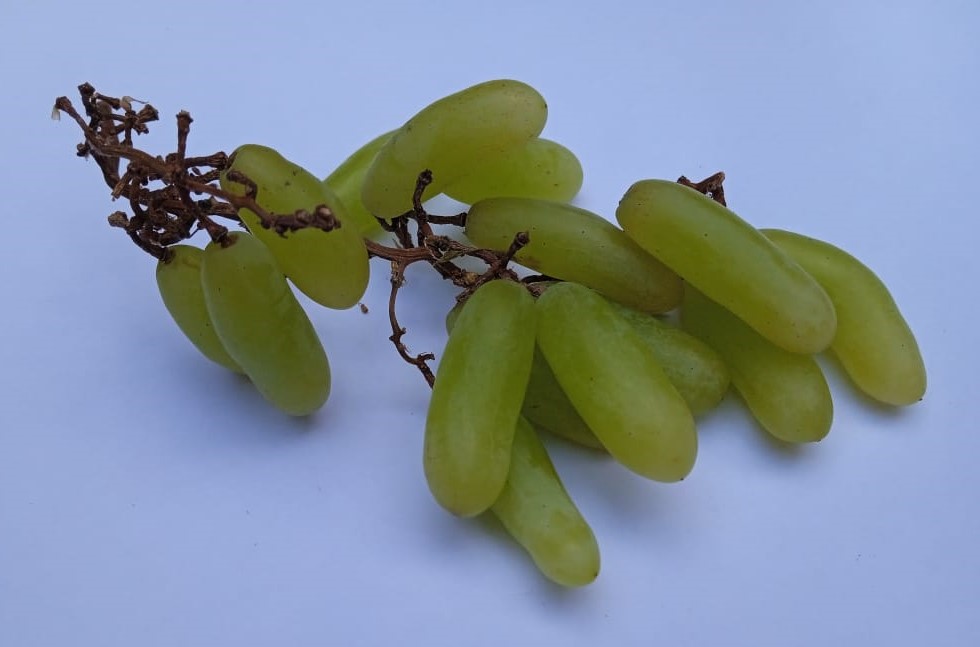
Fruit: grape
Condition: fresh